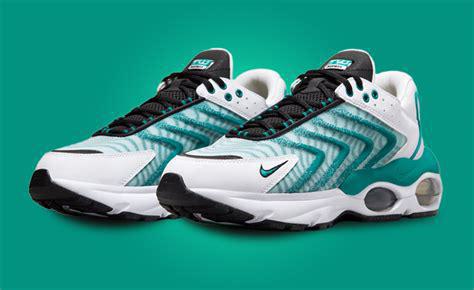
Brand: Nike
Model: Air Max TW